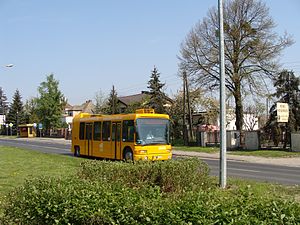
Dansk Automobil Byggeri
DAB 11-0860S
Dansk Automobil Byggeri A/S var en dansk fabrikant af busser og lastbiler med sæde i Silkeborg. Den eksisterede fra 1912 til 2002.